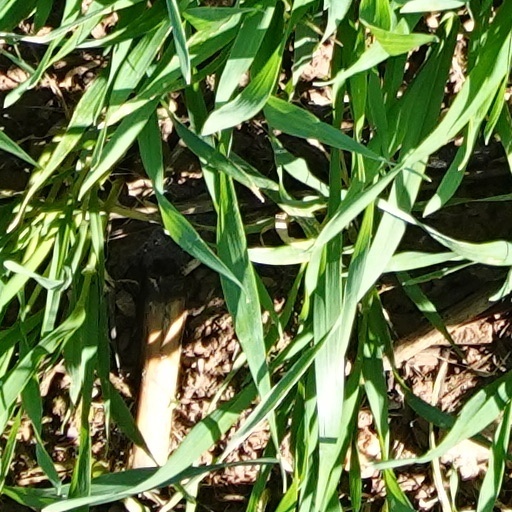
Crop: wheat